Brewarrina Aboriginal Fish Traps

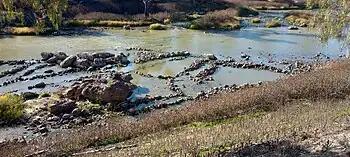
The fish traps in 2023

Brewarrina Aboriginal Fish Traps are heritage-listed Australian Aboriginal fish traps on the Barwon River at Brewarrina, in the Orana region of, New South Wales, Australia. They are also known as Baiame's Ngunnhu, Nonah, or Nyemba Fish Traps. The Brewarrina Aboriginal Cultural Museum, opened in 1988, adjoins the site. The fish traps were added to the New South Wales State Heritage Register on 11 August 2000 and to the Australian National Heritage List on 3 June 2005.